Constitution of Turkey

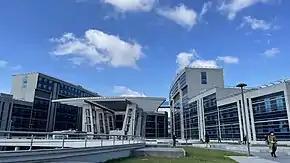
Court of Justice building in Kartal, Istanbul.

The Constitution of Turkey, formally known as the Constitution of the Republic of Türkiye, and informally as the Constitution of 1982, is Turkey's fundamental law. It establishes the organization of the government, and sets out the principles and rules of the state's conduct along with its responsibilities in regards to its citizens. The constitution also establishes the rights and responsibilities of the latter while setting the guidelines for the delegation and exercise that sovereignty belongs entirely and without doubt to the people.